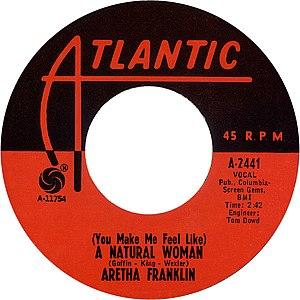
Aretha Louise Franklin, née le 25 mars 1942 à Memphis et morte le 16 août 2018 à Détroit, est une chanteuse, pianiste et auteure-compositrice américaine de soul, jazz, gospel et rhythm and blues. On la surnomme fréquemment « The Queen Of Soul ».